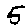
Label: 5